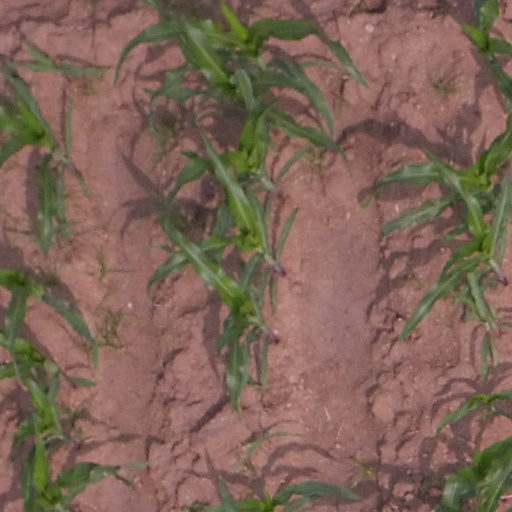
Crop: maize; corn